Shenyang J-11

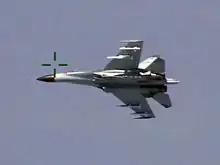
A J-11BH with two PL-8 and two PL-12 missiles as seen from a P-8.

On 19 August 2014 a J-11B intercepted a U.S. Navy P-8 Poseidon (P-8) anti-submarine warfare aircraft that was over the South China Sea.